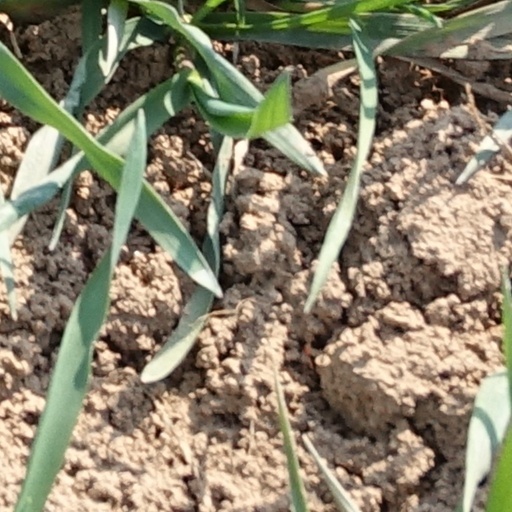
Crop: wheat